Question: Please indicate a possible affordance area of the boxing_punching_bag that can be used for striking
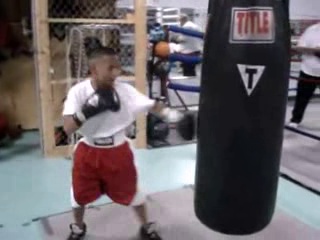
Answer: [191.5, 3, 294.5, 236]